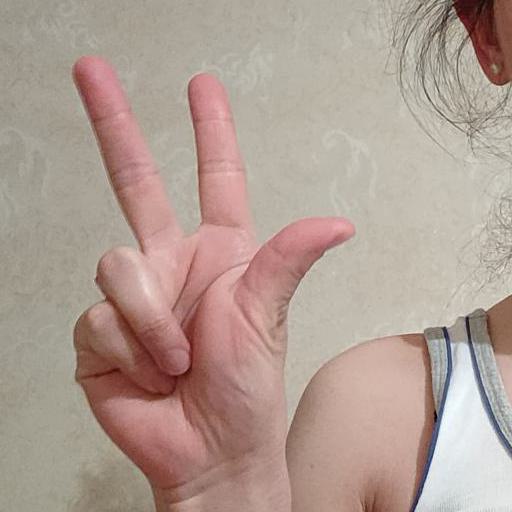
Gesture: three2